History of ballet

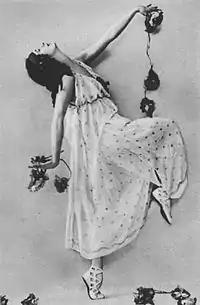
Anna Pavlova as a bacchante in "Bacchanale" by Mikhail Mordkin.

Sergei Diaghilev brought ballet full-circle back to Paris when he opened his company, Ballets Russes. It was made up of dancers from the Russian exile community in Paris after the Revolution.